Pāhoa, Hawaii

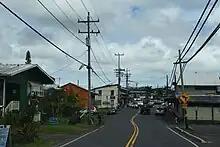
Passing through Pahoa on Hawaii Route 130

Pāhoa is a census-designated place (CDP) in the District of Puna in Hawai‘i County, Hawai‘i, United States. The population was 924 at the 2020 census. The population dropped by 1.8% from 945 in the 2010 census.